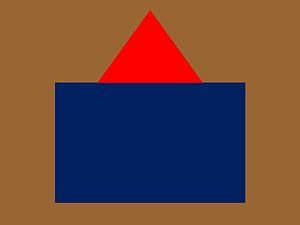
The Nova Scotia Highlanders, littéralement « Les Highlanders de la Nouvelle-Écosse », sont un régiment d'infanterie de la Première réserve de l'Armée canadienne. Il fait partie du 36ᵉ Groupe-brigade du Canada au sein de la 5ᵉ Division du Canada et est stationné à Truro en Nouvelle-Écosse.